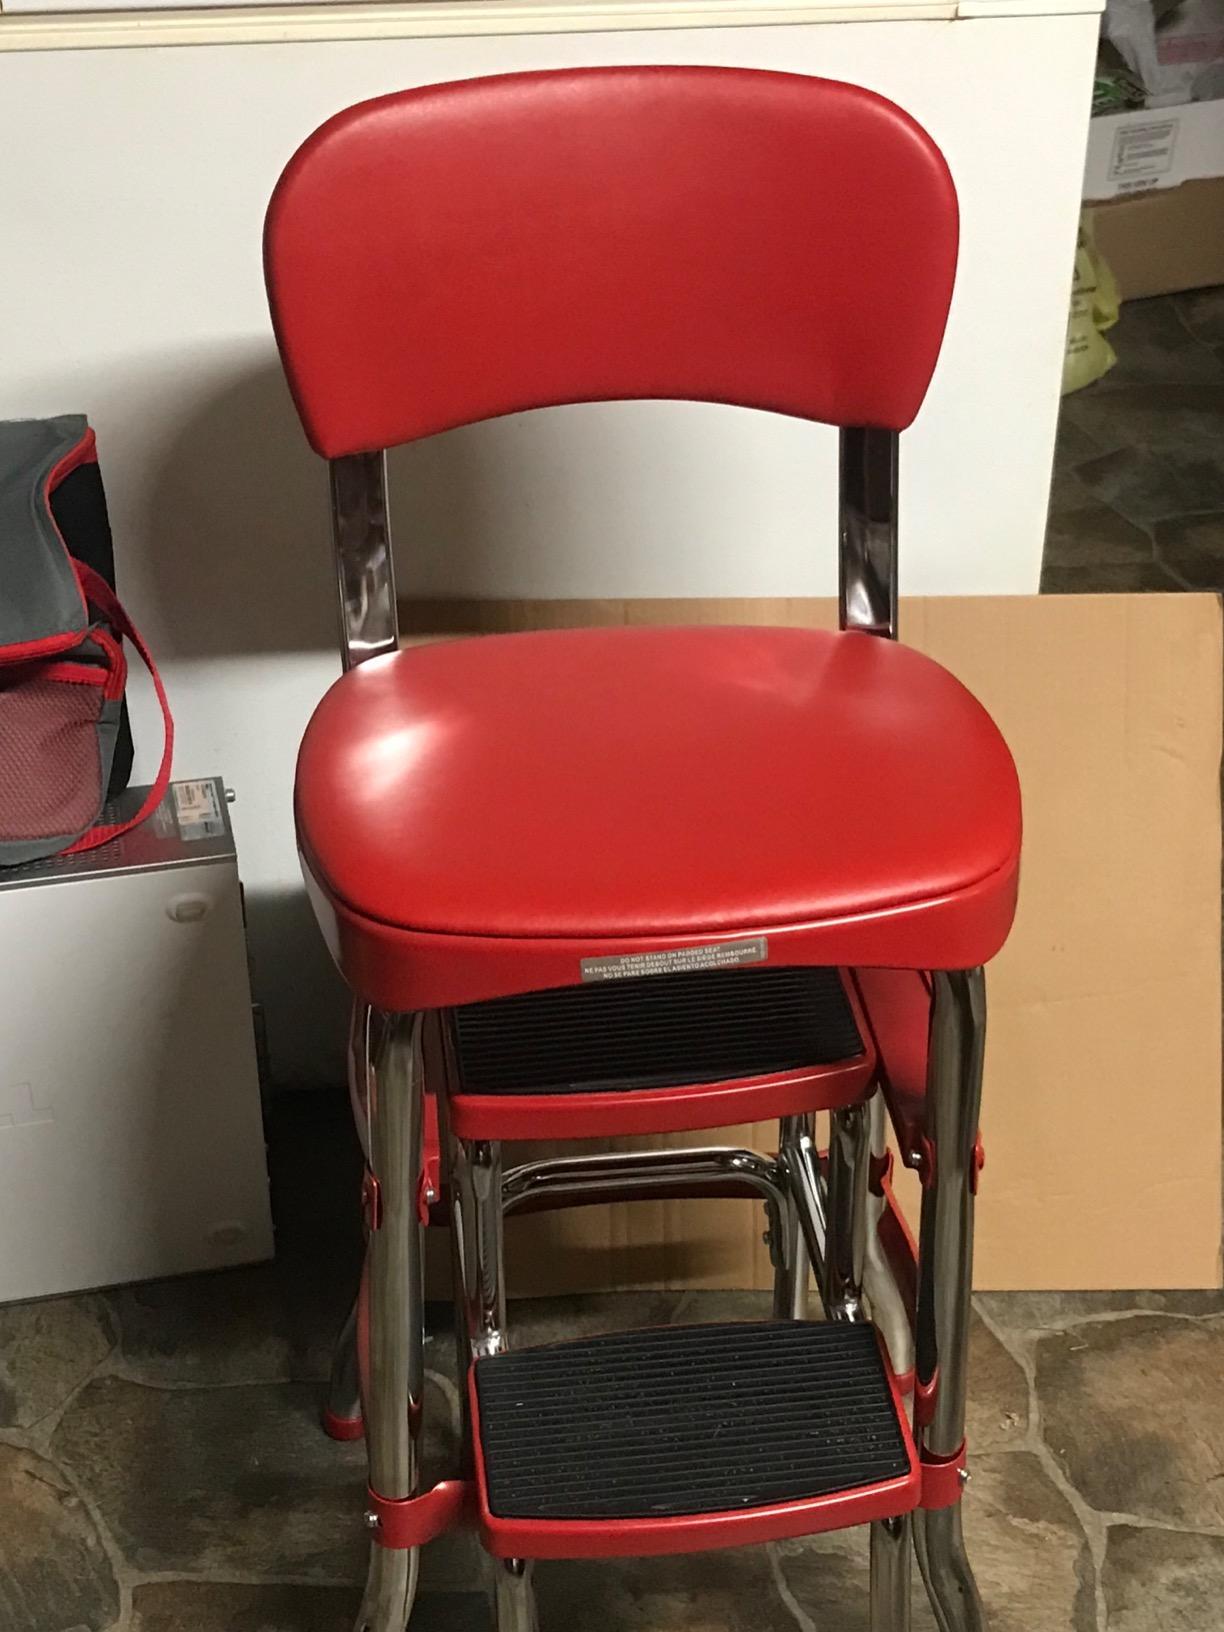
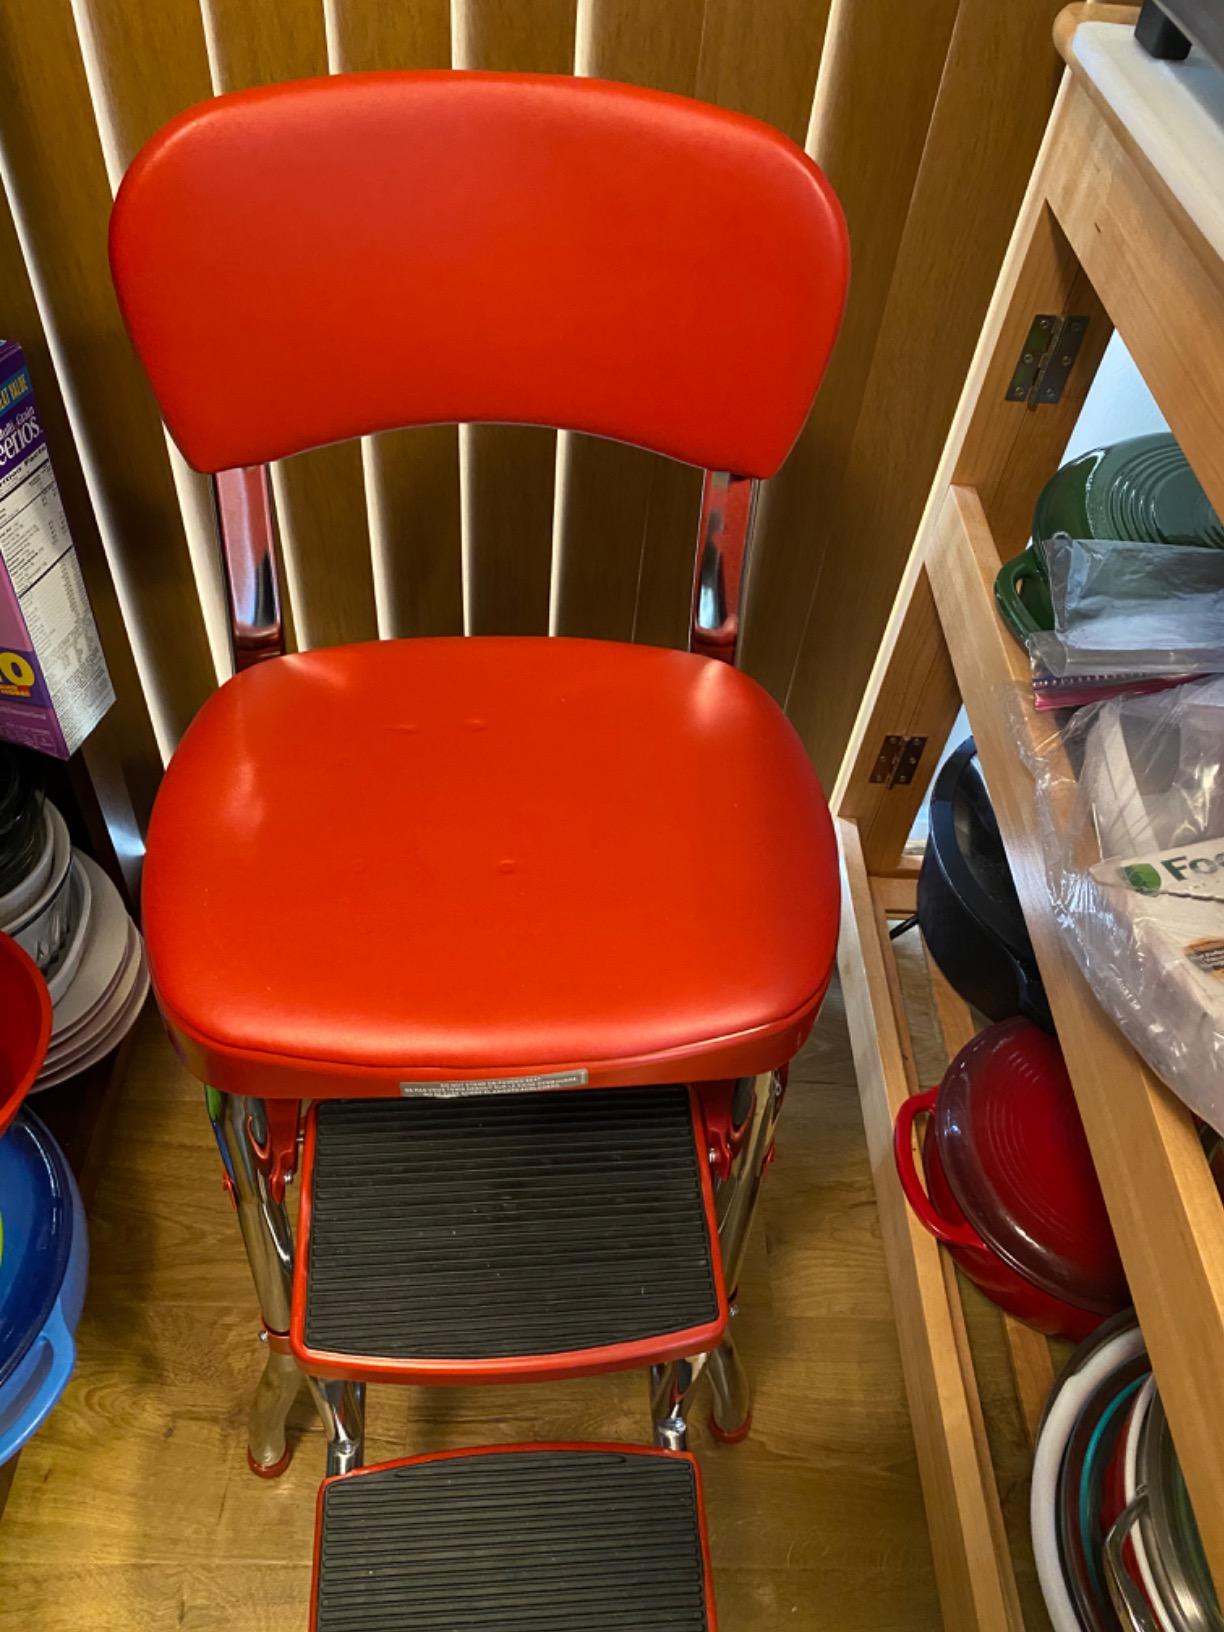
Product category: items_chair
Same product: yes